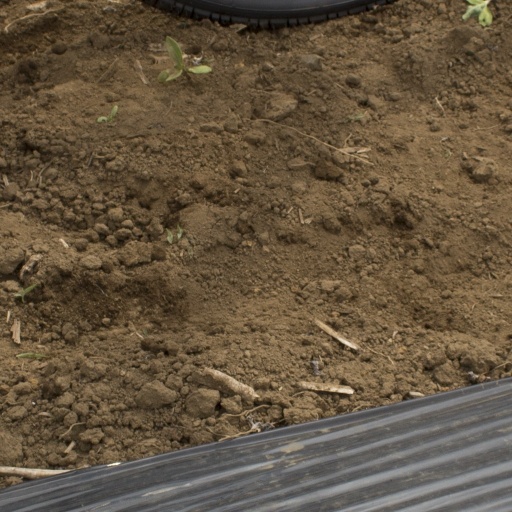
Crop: Jerusalem artichoke